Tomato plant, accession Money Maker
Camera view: tilt-top (135 deg); turntable rotation: 90 degrees
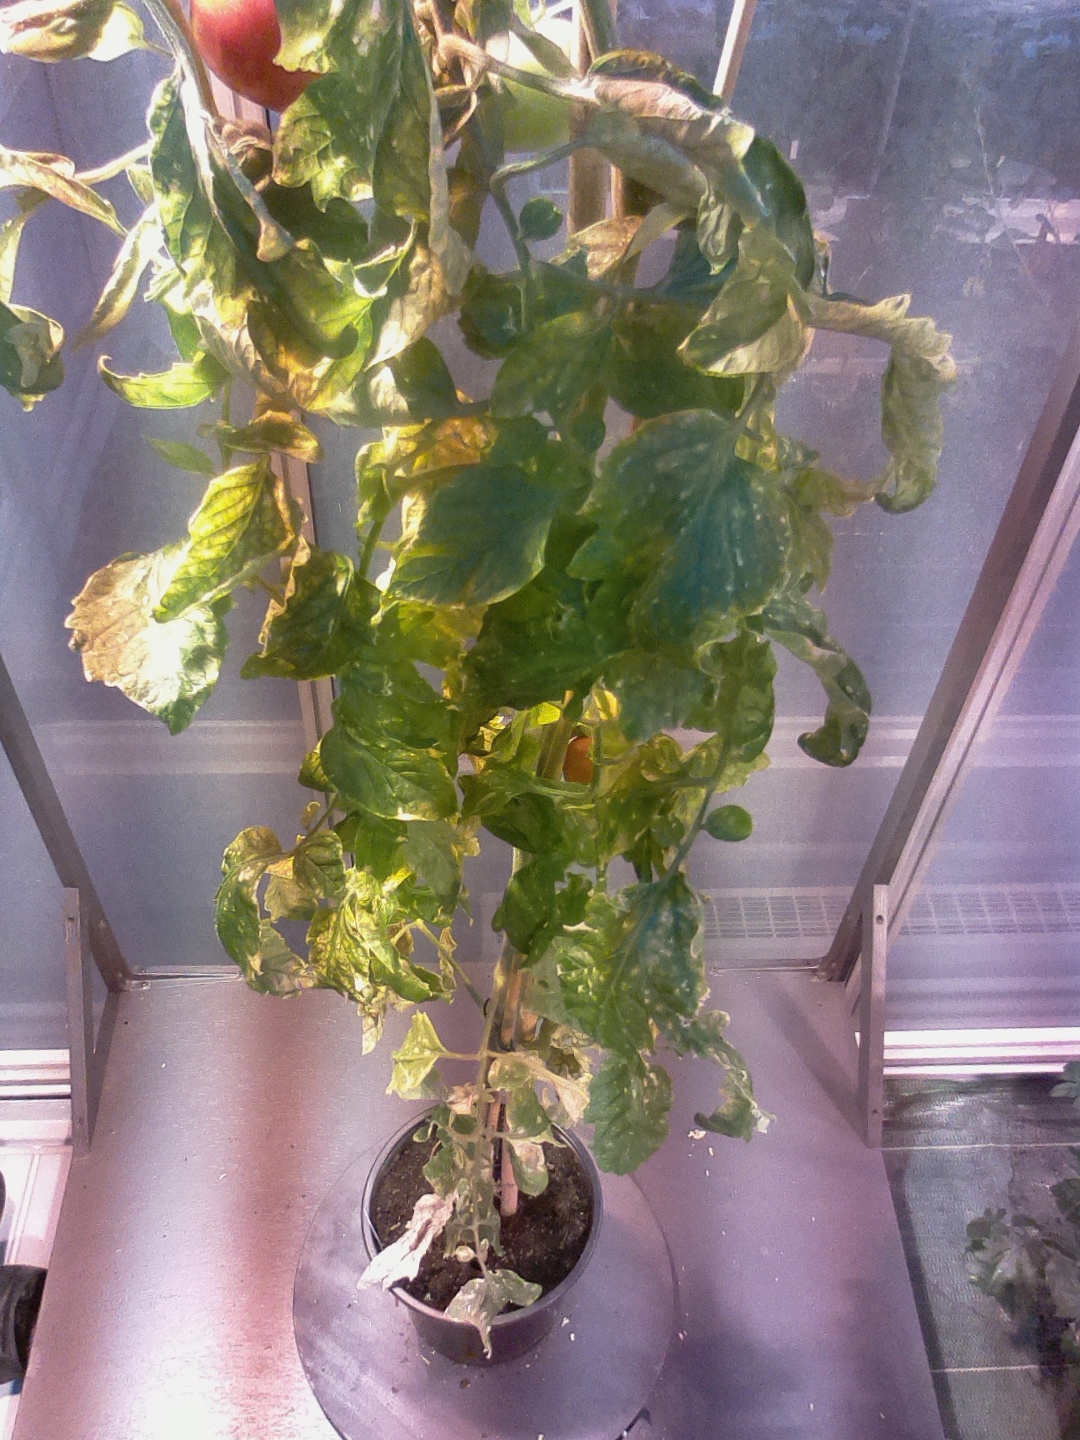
BBCH growth stage 84: 40%-50% of fruits show typical fully ripe color